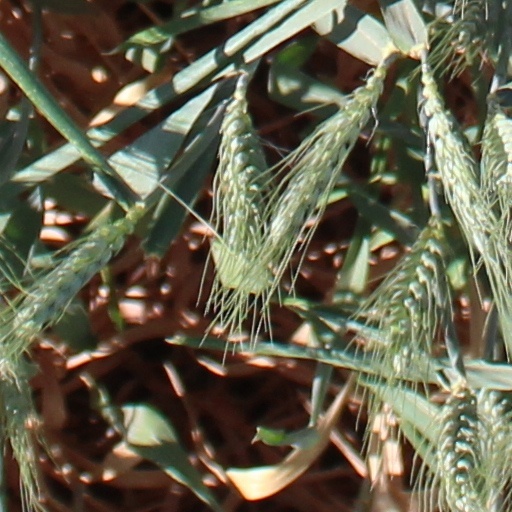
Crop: wheat